David Schwartz (comic artist)

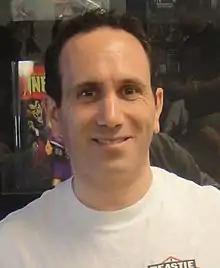

His first published work was in "New Mutants Annual" #6 (Marvel Comics, 1990). Most notable work is MELTDOWN (Image Comics), which received significant accolades and was named to several annual Top 10 lists for 2006 and 2007.